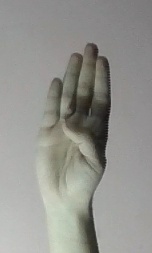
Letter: kaaf